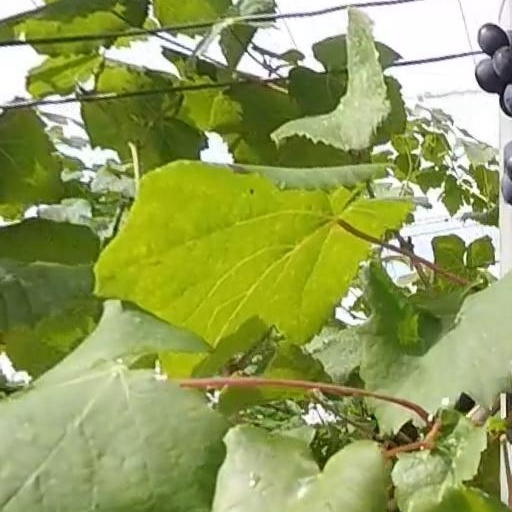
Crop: grape